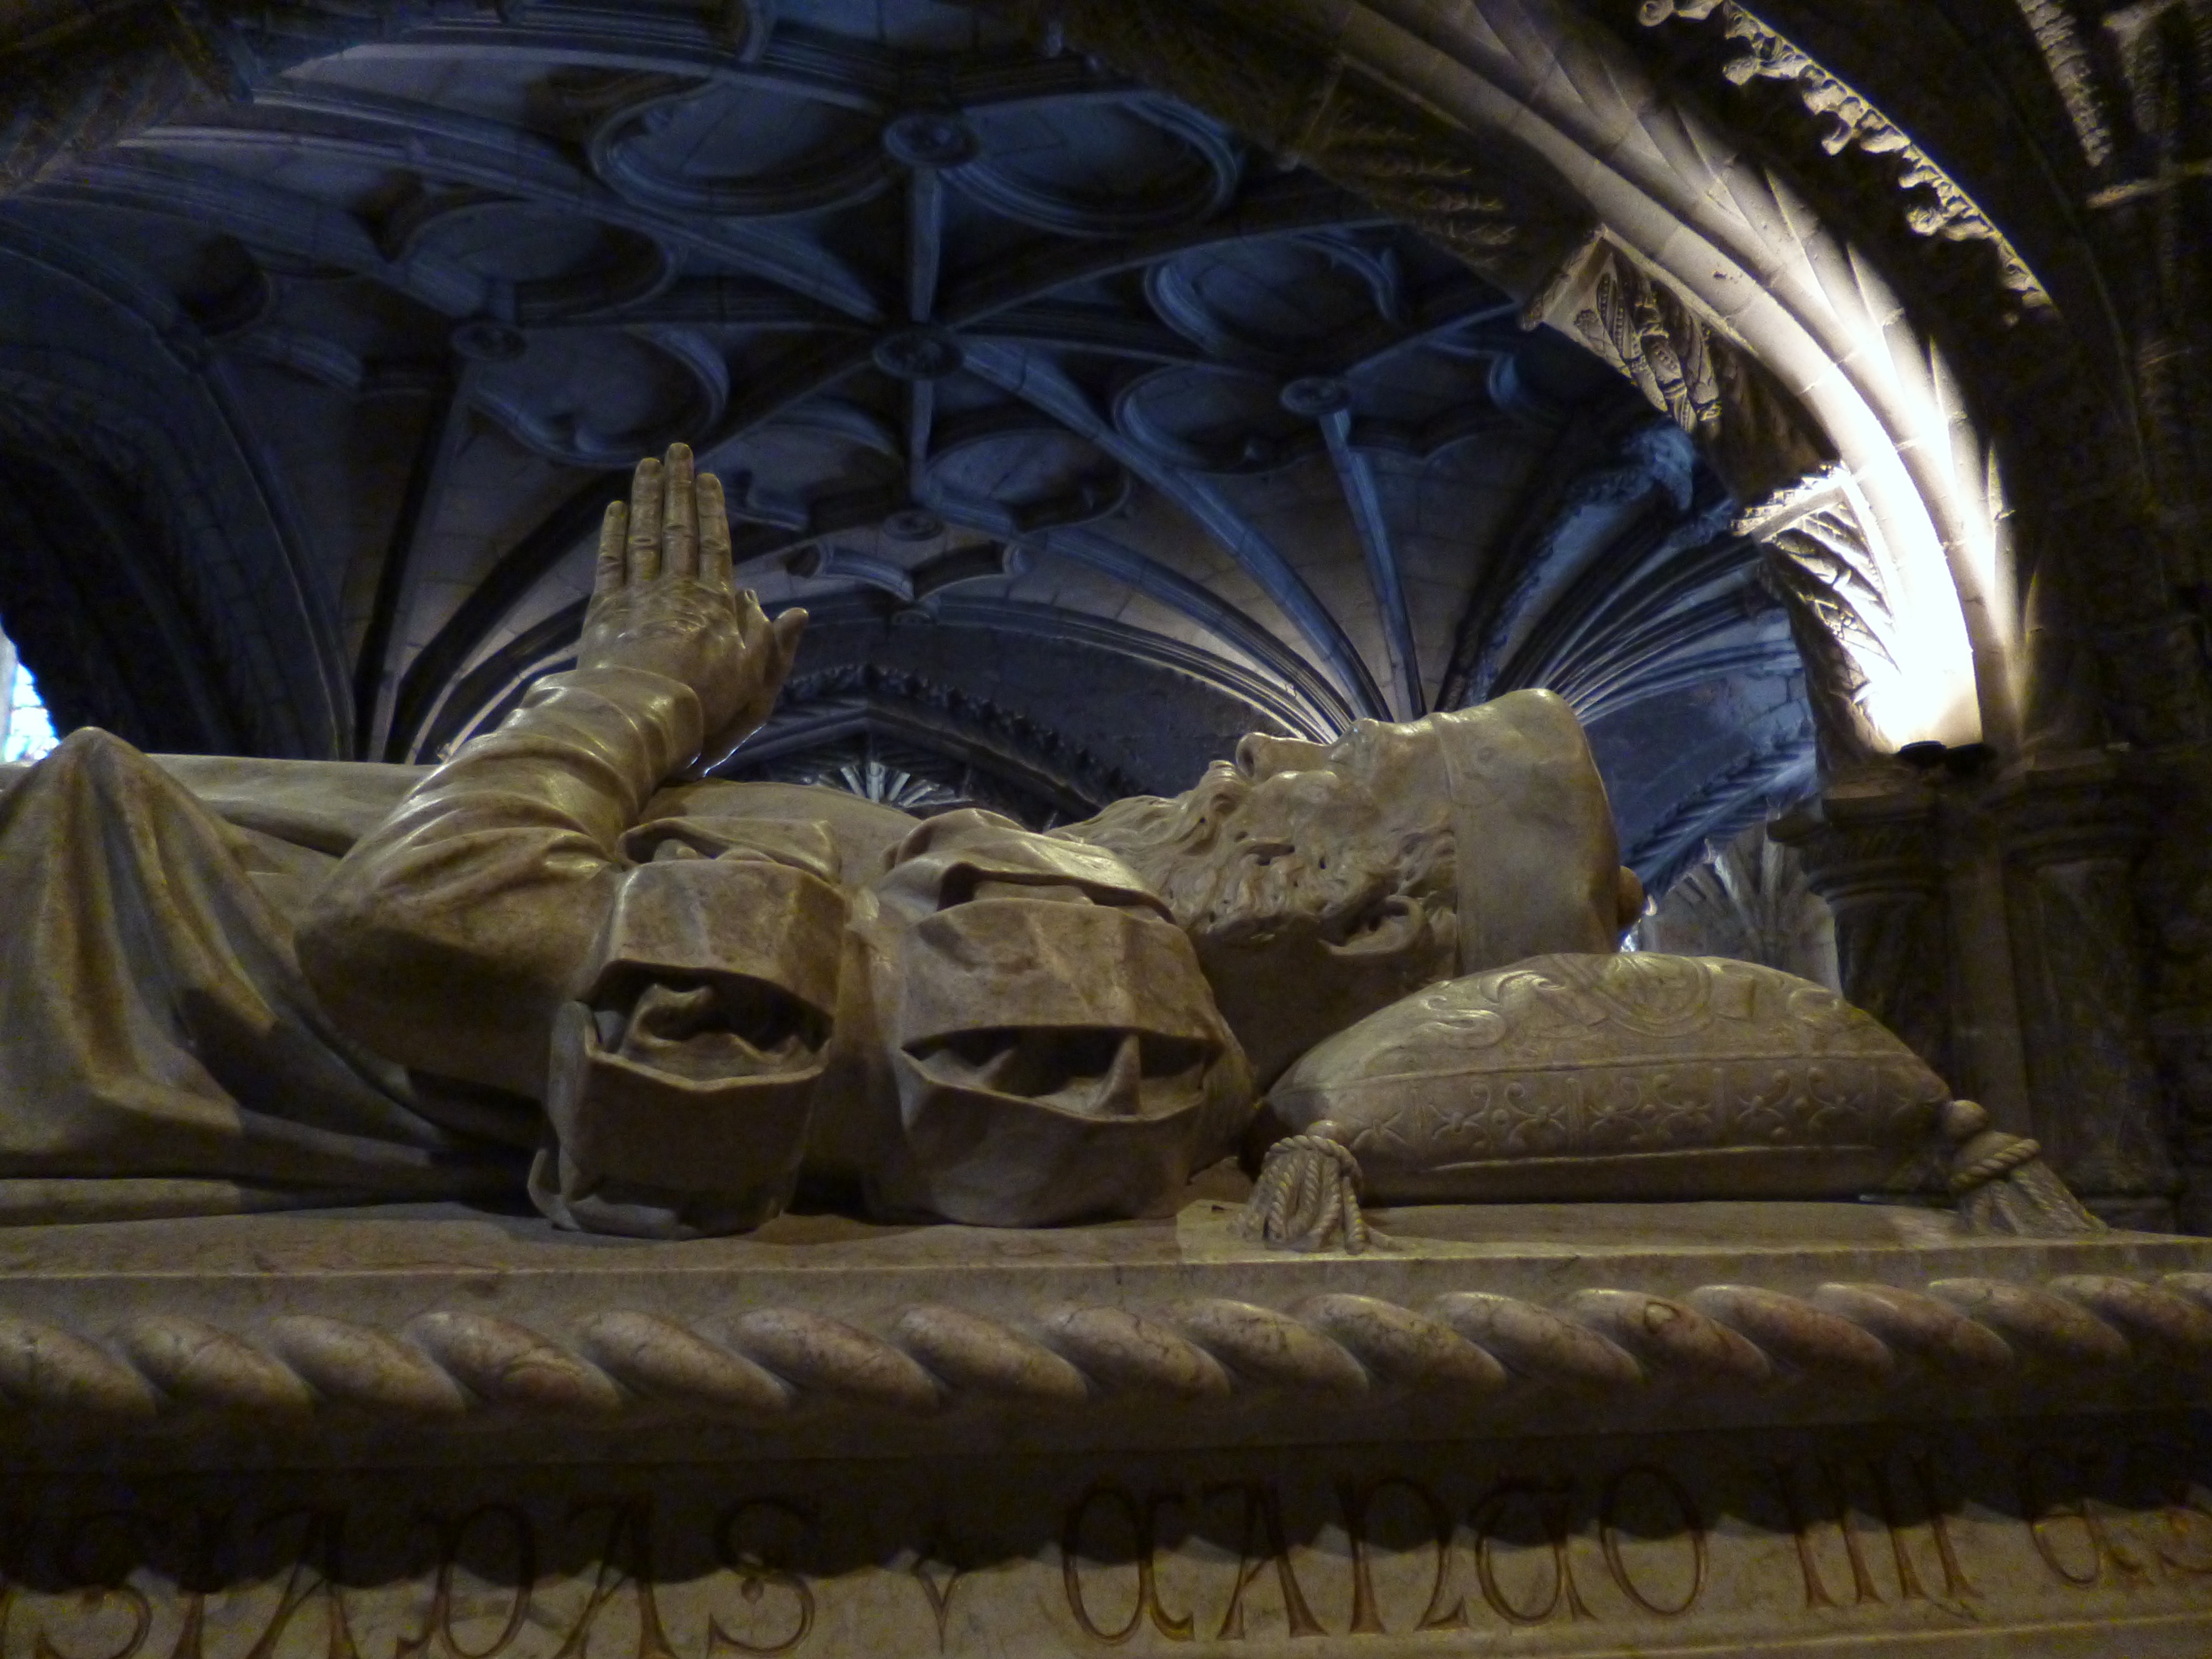
church, grave, sculpture, art, portugal, carving, lisboa, lisbon, screenshot, sarcophagus, unesco world heritage, ancient history, vasco da gama, mosteiro dos jer nimos, jeronimo monastery